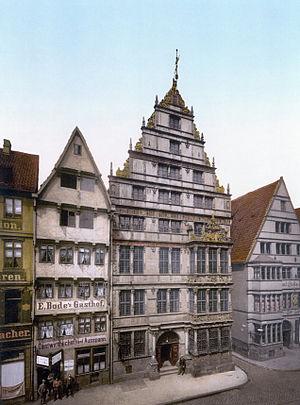
Gottfried Wilhelm Leibniz, né à Leipzig le 1ᵉʳ juillet 1646 et mort à Hanovre le 14 novembre 1716, est un philosophe, scientifique, mathématicien, logicien, diplomate, juriste, bibliothécaire et philologue allemand. Esprit polymathe, personnalité importante de la période Frühaufklärung, il occupe une place primordiale dans l'histoire de la philosophie et l'histoire des sciences et est souvent considéré comme le dernier « génie universel ».